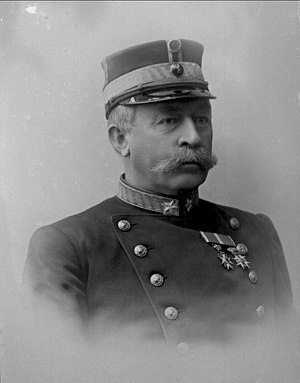
Henrik Steffens Hagerup (søofficer)
Henrik Steffens Hagerup var en norsk søofficer, far til generalmajor Henrik Steffens Hagerup og til statsminister George Francis Hagerup.